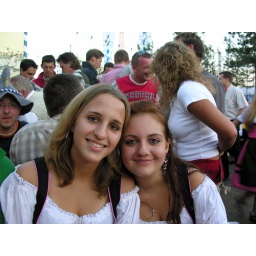
Two bavarian girls in the traditional dress sitting at our table :)